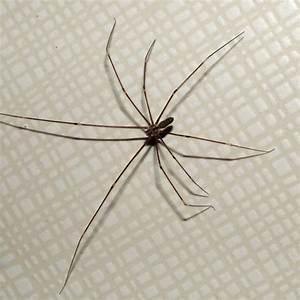
spider